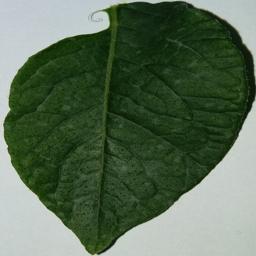
Label: Potato___Healthy